Cathedral of the Most Holy Trinity, Buenos Aires

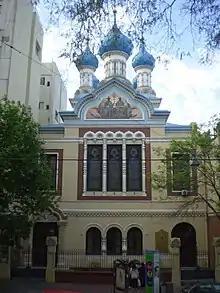

The Russian Orthodox Cathedral of the Most Holy Trinity is an Eastern Orthodox church building in Buenos Aires, Argentina. Located in the neighborhood of San Telmo, in front of Lezama Park.